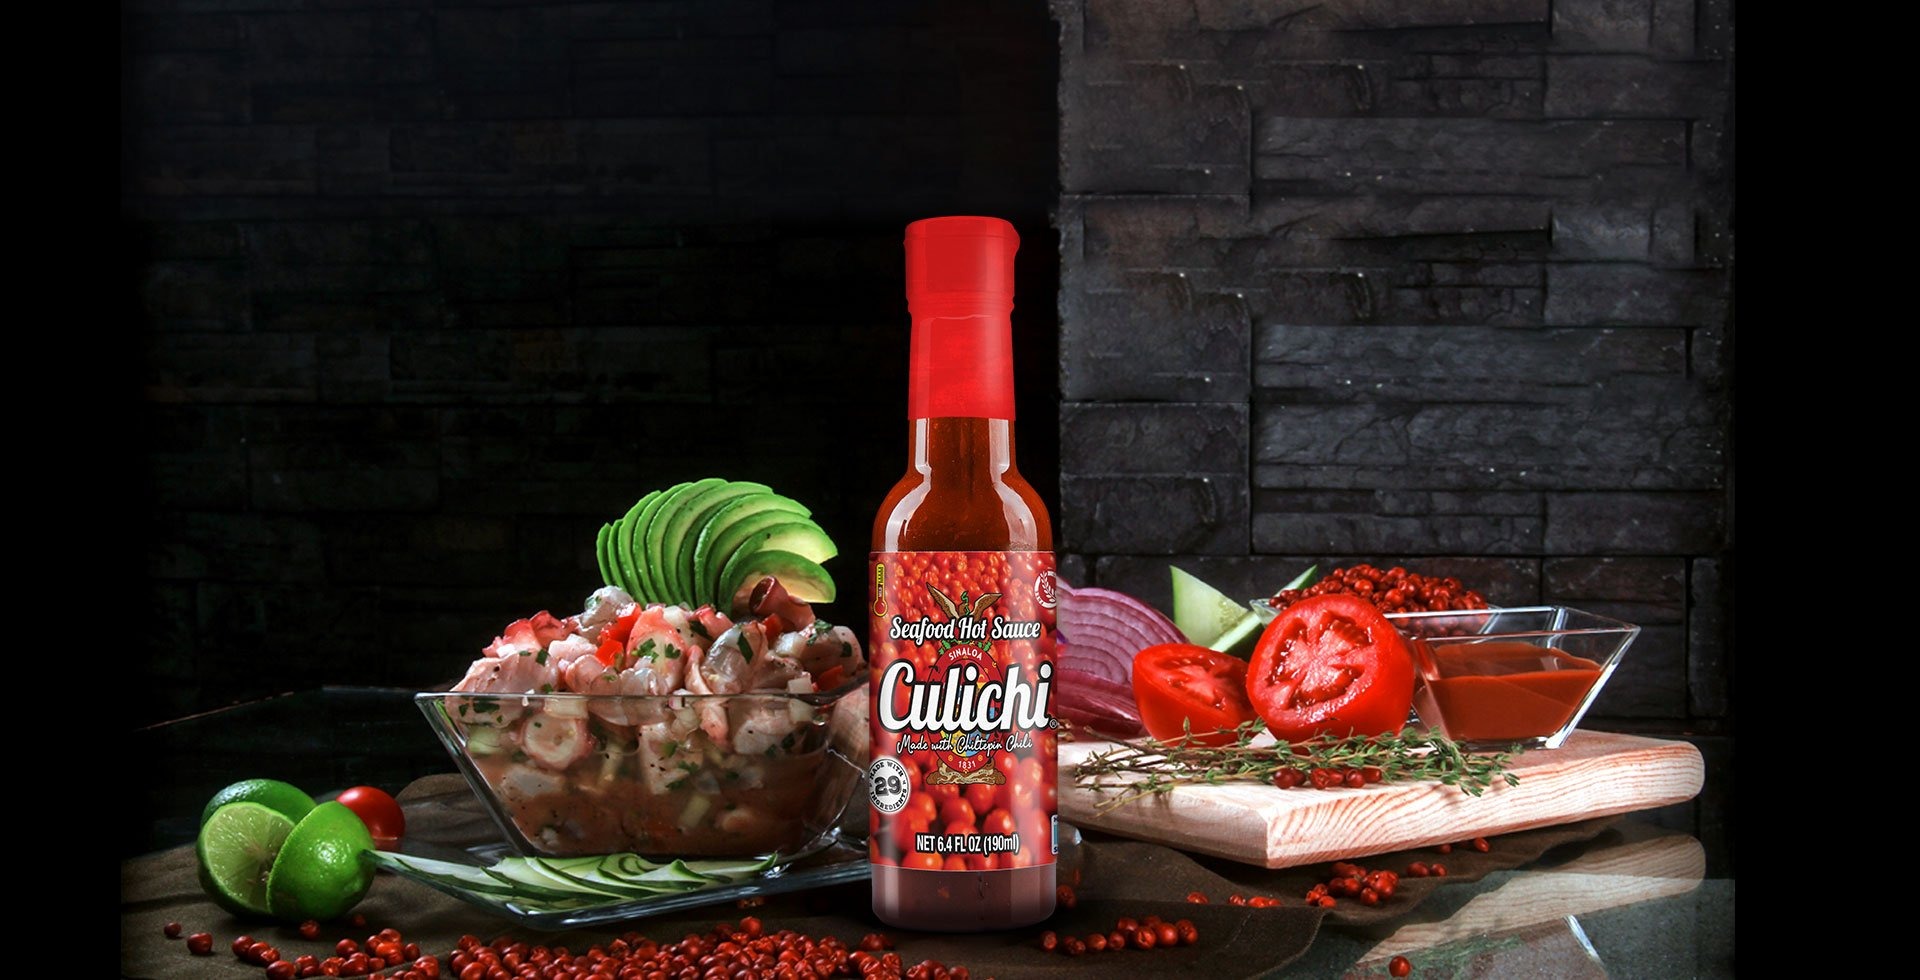
Item Name: Salsa Culichi (TM) Official Seafood Hot Sauce, Made With The Famously Known "Red Gold" Chiltepin Chili (Authentic Mexican Salsa) (3 Bottles)
Value: 19.2
Unit: Fl Oz

Price: 21.98